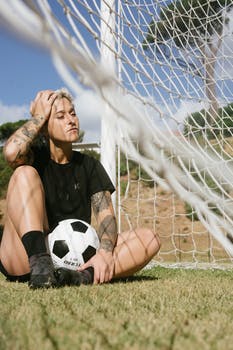
Label: No Watermark